Sylvia Syms

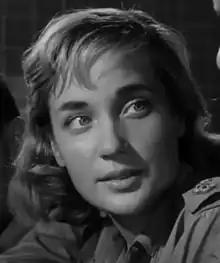
Syms as Sister Diana Murdoch in "Ice Cold in Alex", c. 1958

Sylvia May Laura Syms (6 January 1934 – 27 January 2023) was an English stage and screen actress. Her best-known film roles include "My Teenage Daughter" (1956), "Woman in a Dressing Gown" (1957), for which she was nominated for a BAFTA Award, "Ice Cold in Alex" (1958), "No Trees in the Street" (1959), "Victim" (1961) and "The Tamarind Seed" (1974).